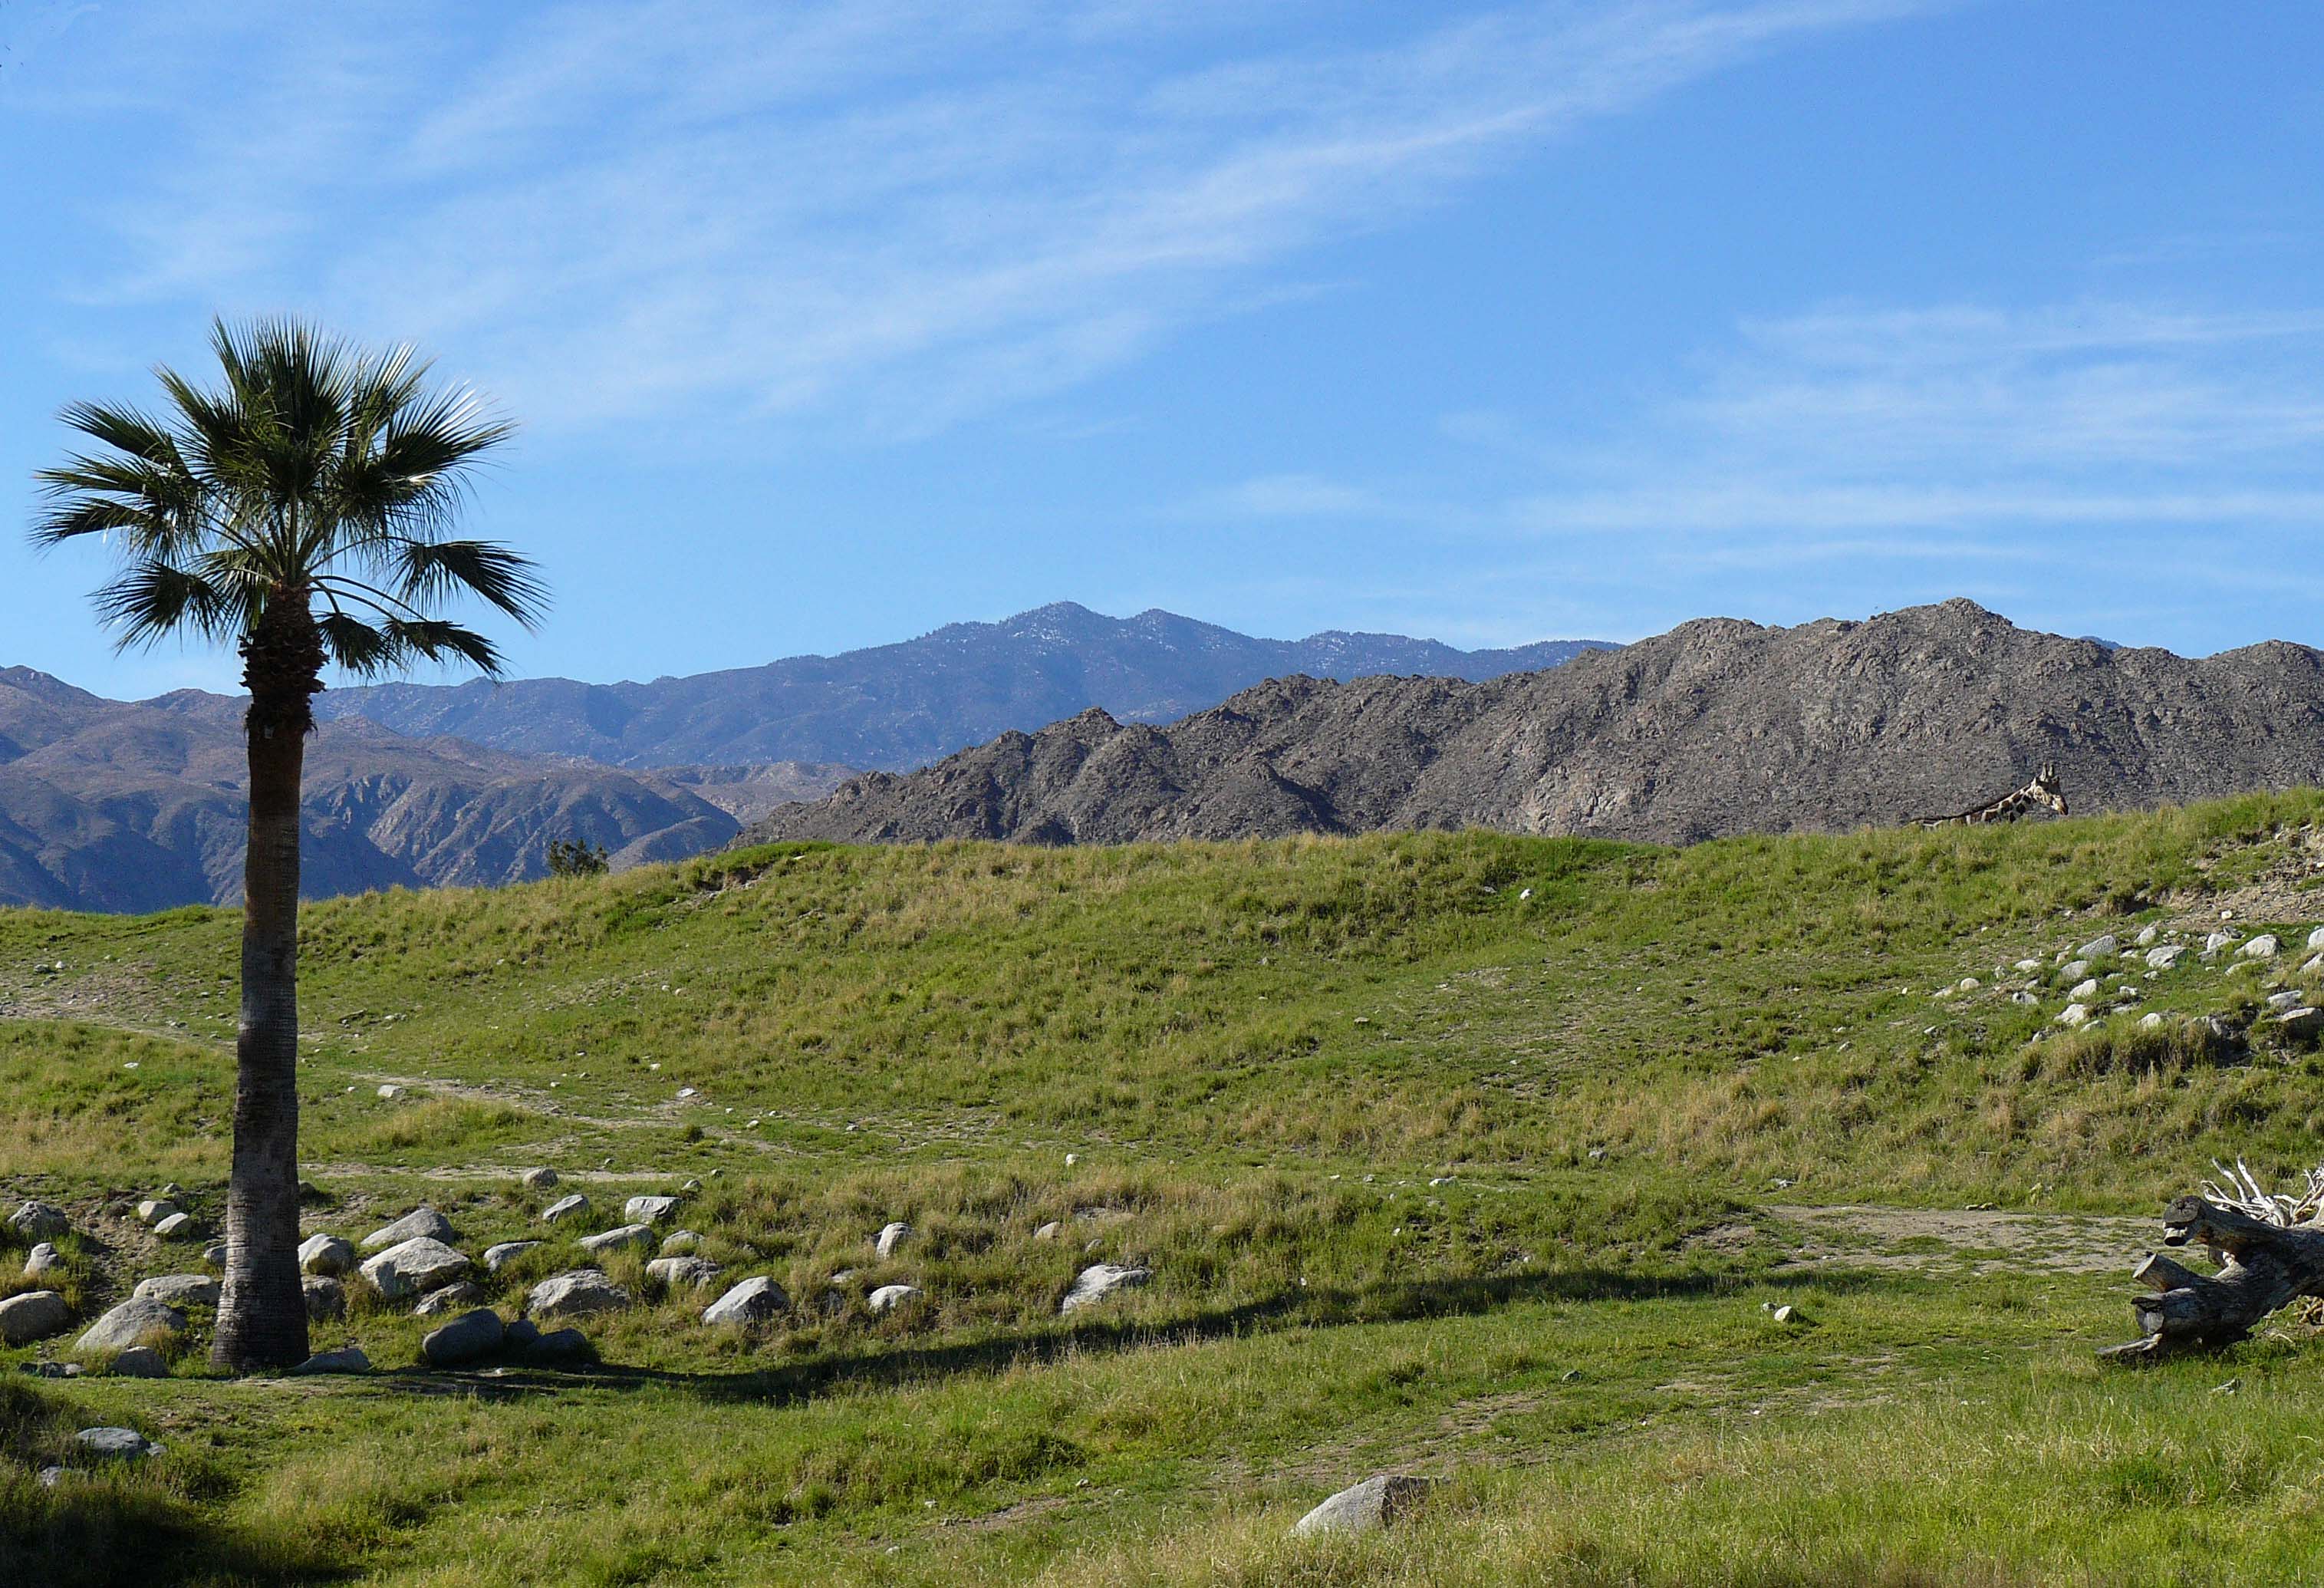
landscape, tree, wilderness, walking, mountain, trail, meadow, hill, lake, adventure, valley, mountain range, ridge, giraffe, grassland, plateau, fell, zoos, ecosystem, wildanimals, rural area, landform, californiadeserts, livingdesertpalmdesert, animalsofafrica, geographical feature, mountainous landforms